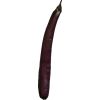
Label: eggplant_long